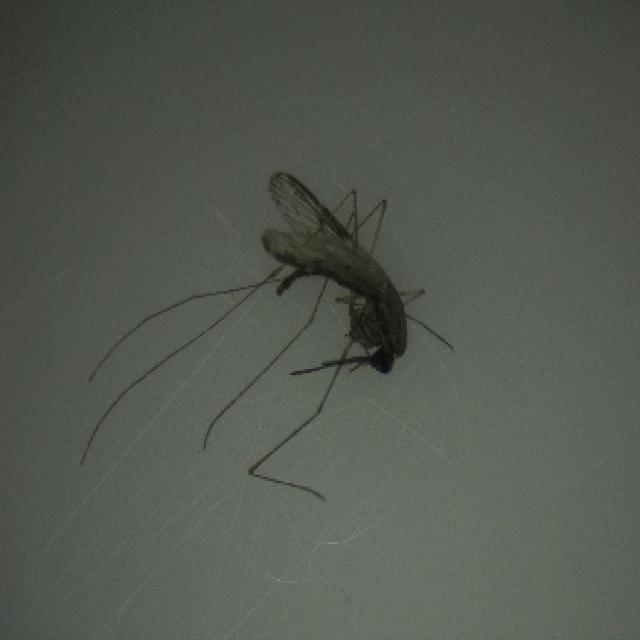
Species: anopheles_sinensis